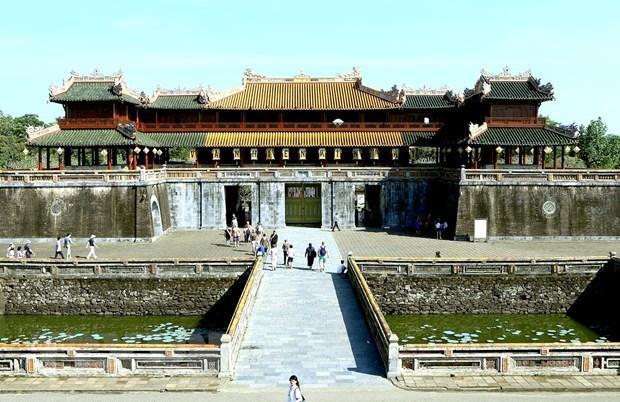
đây là khung cảnh nhìn từ trên cao của mặt tiền một toà thành cổ